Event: Nepal Earthquake
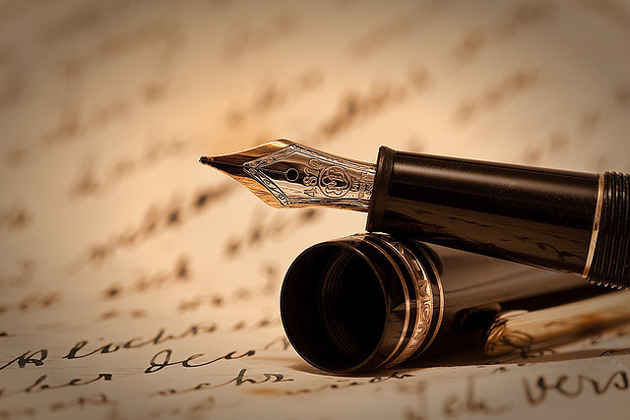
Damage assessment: no_damage